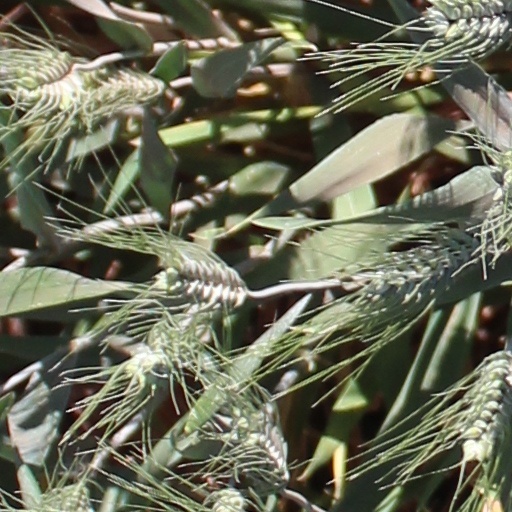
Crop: wheat